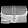
Label: Bag